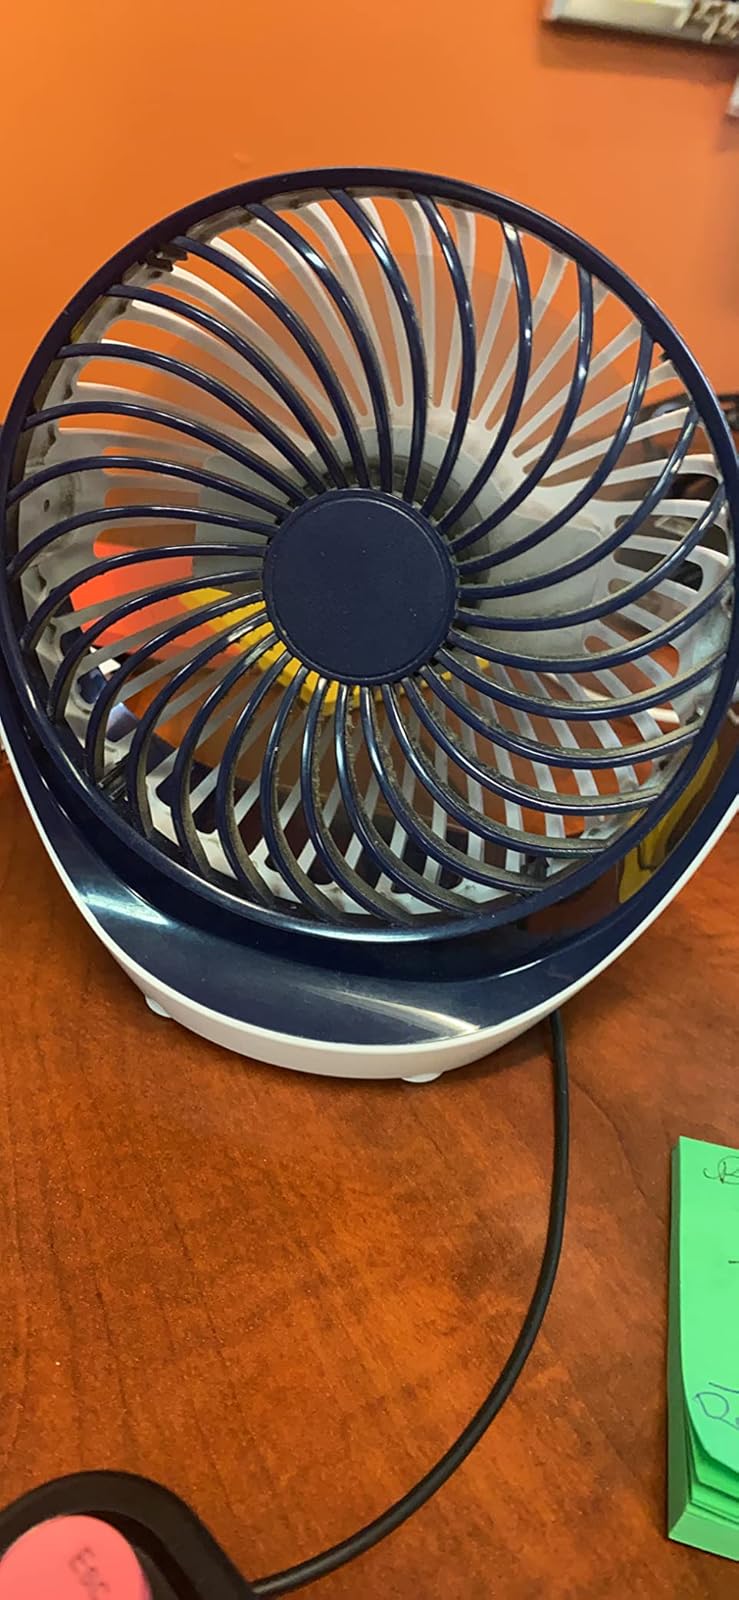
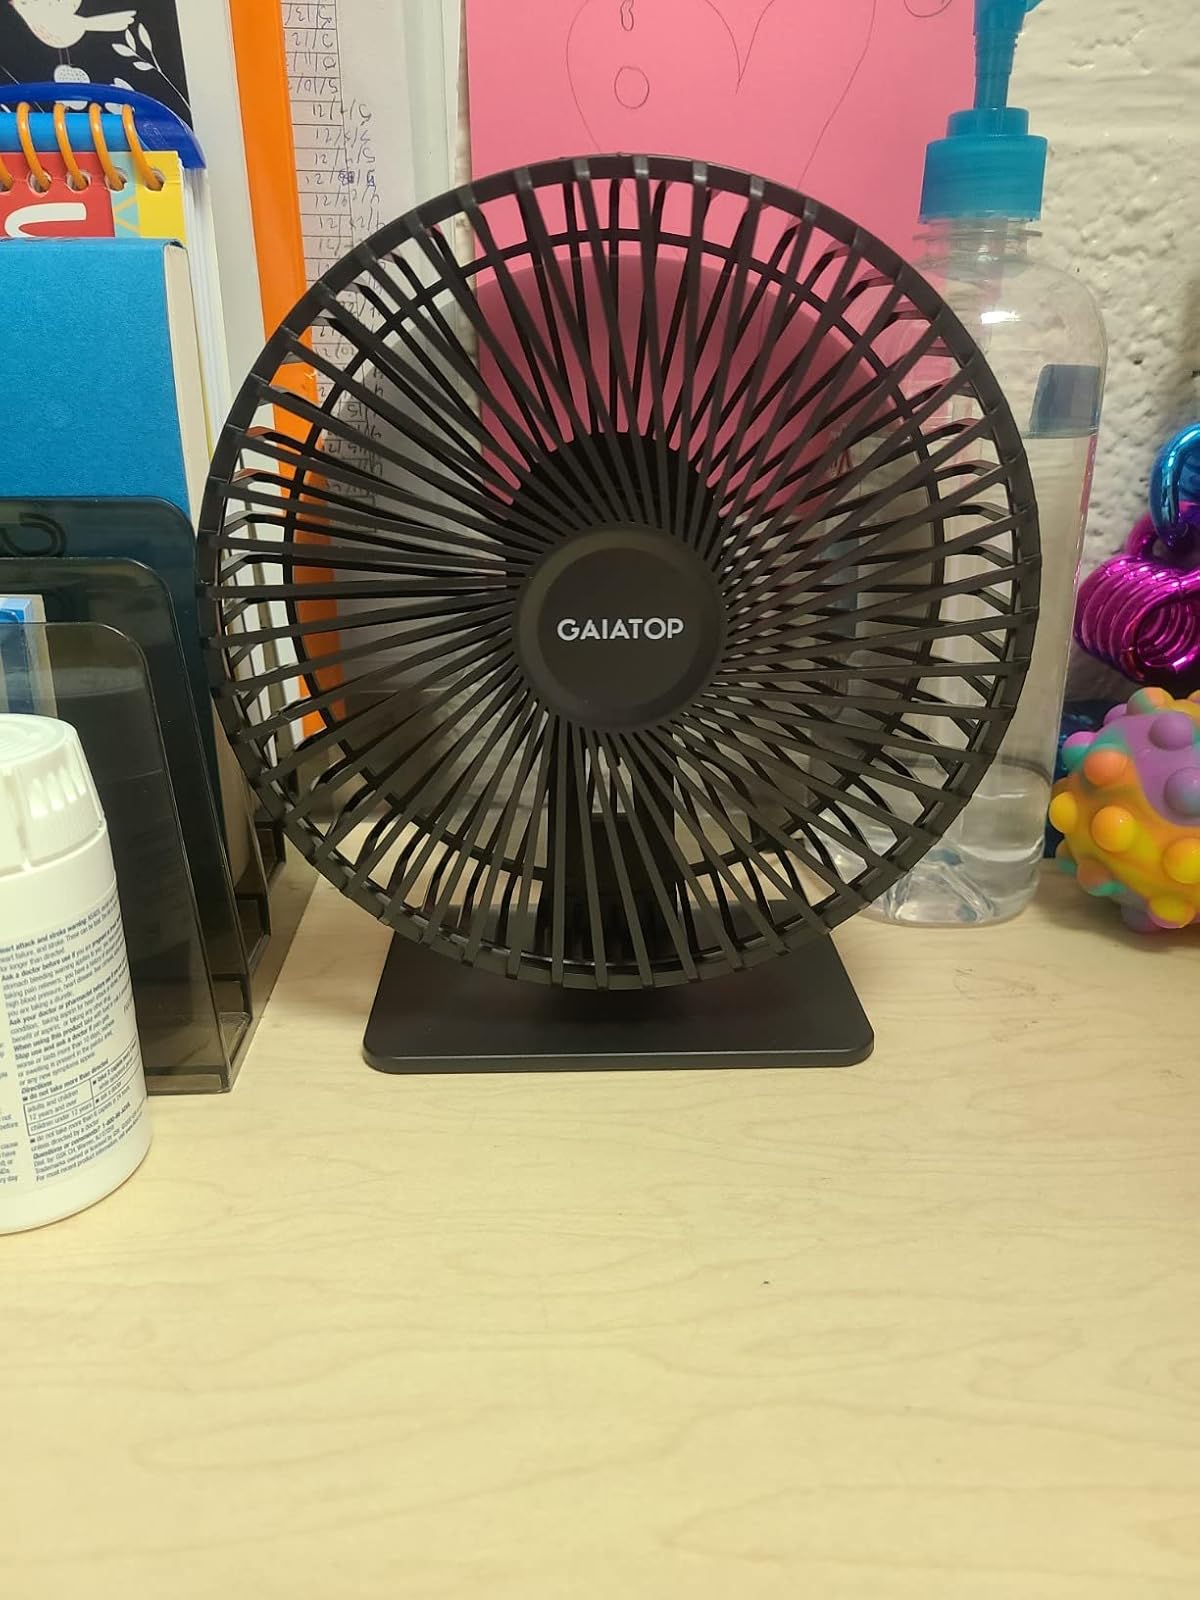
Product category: fan
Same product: no